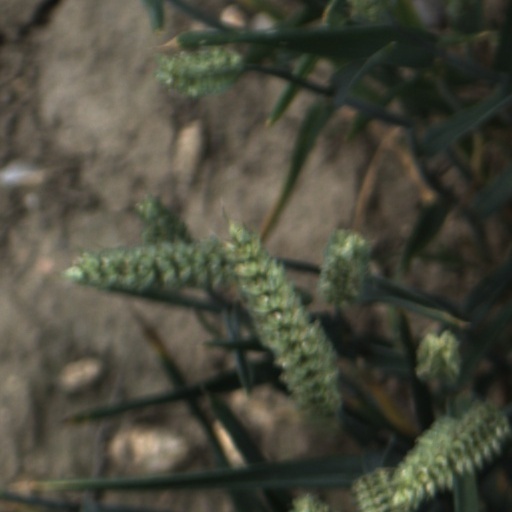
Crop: wheat